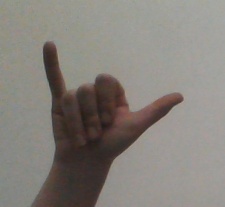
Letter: ya